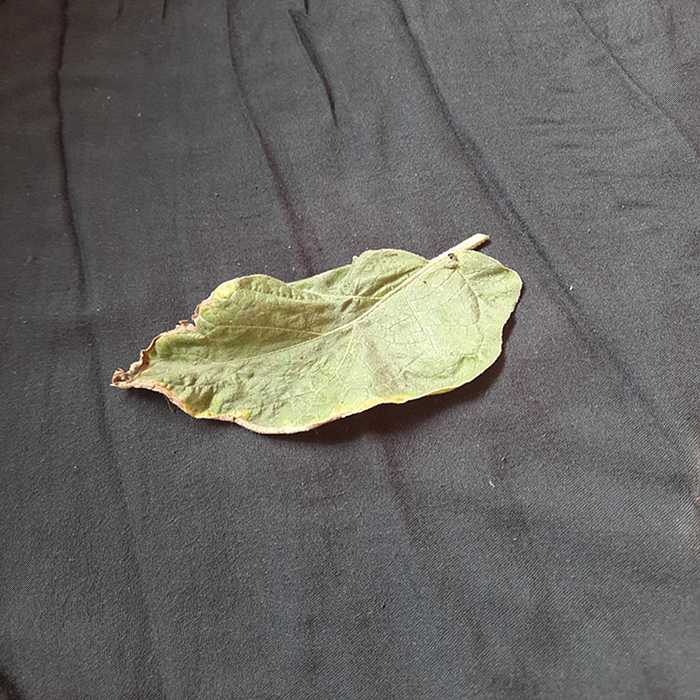
Plant: Eggplant
Label: Eggplant begomovirus